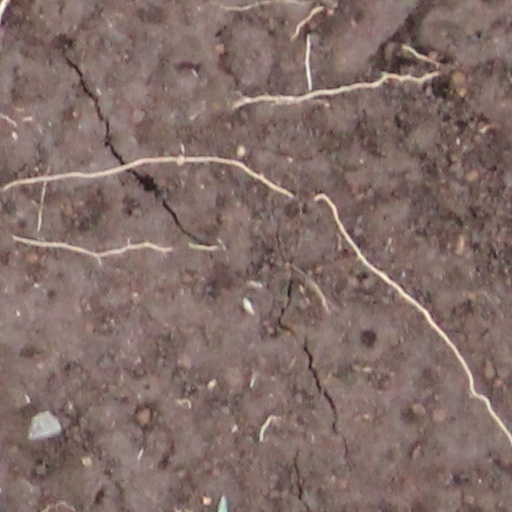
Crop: wheat